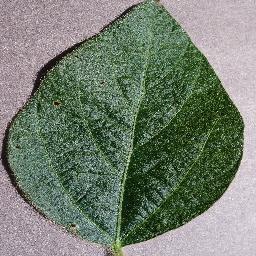
Label: Soybean___healthy